Francisco Serrano, 1st Duke of la Torre

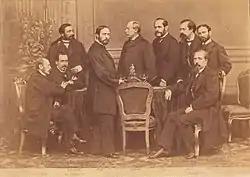
Serrano (center) among the members of the Provisional Government in 1869, by J. Laurent.

From that day Serrano became one of the chief military politicians of Spain. In 1841, he helped Espartero to overthrow the regency of Maria Christina of Bourbon-Sicily. In 1843, at Barcelona he made a "pronunciamiento" against Espartero. He was appointed as the minister of war in the cabinet of Joaquín María López y López, which convoked the Cortes that declared Queen Isabella of age at thirteen. He served in the same capacity in an Olozaga cabinet, sulked as long as the Moderates (") were in office.